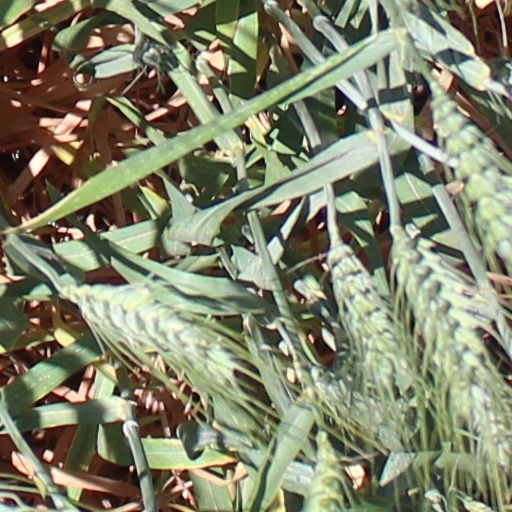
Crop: wheat